Danube Legion

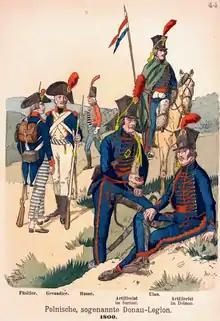
Soldiers of the Danube Legion in 1800 (Richard Knötel, 1914)

The Danube Legion was a Polish Legion of the French Revolutionary Army which existed from 1799 to 1803. It was renamed as the 3rd Polish Half-Brigade in December 1801 and the 113th Line Infantry Half-Brigade on September 1802, before being amalgamated with the 114th Line Infantry Half-Brigade in 1803.